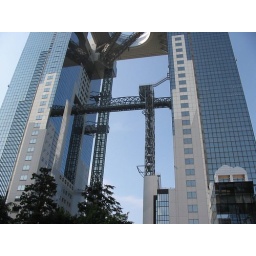
Umeda sky building, the tallest building in Osaka.